Albatross

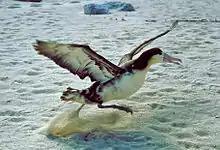
Taking off is the most energetically demanding part of an albatross's journey, requiring the use of flapping flight to provide thrust as well as lift.

The albatrosses are a group of large to very large birds; they are the largest of the Procellariiformes. The bill is large, strong, and sharp-edged, with the upper mandible terminating in a large hook. This bill is composed of several horny plates, and along the sides are the two "tubes", long nostrils that give the order its former name (Tubinares, or tubenoses). The tubes of all albatrosses are along the sides of the bill, unlike the rest of the Procellariiformes, where the tubes run along the top of the bill.